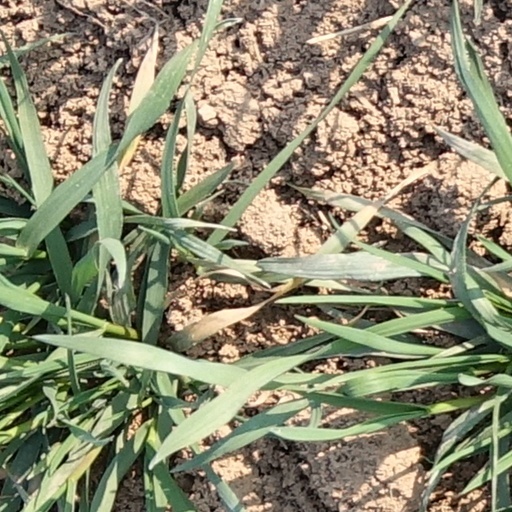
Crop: wheat